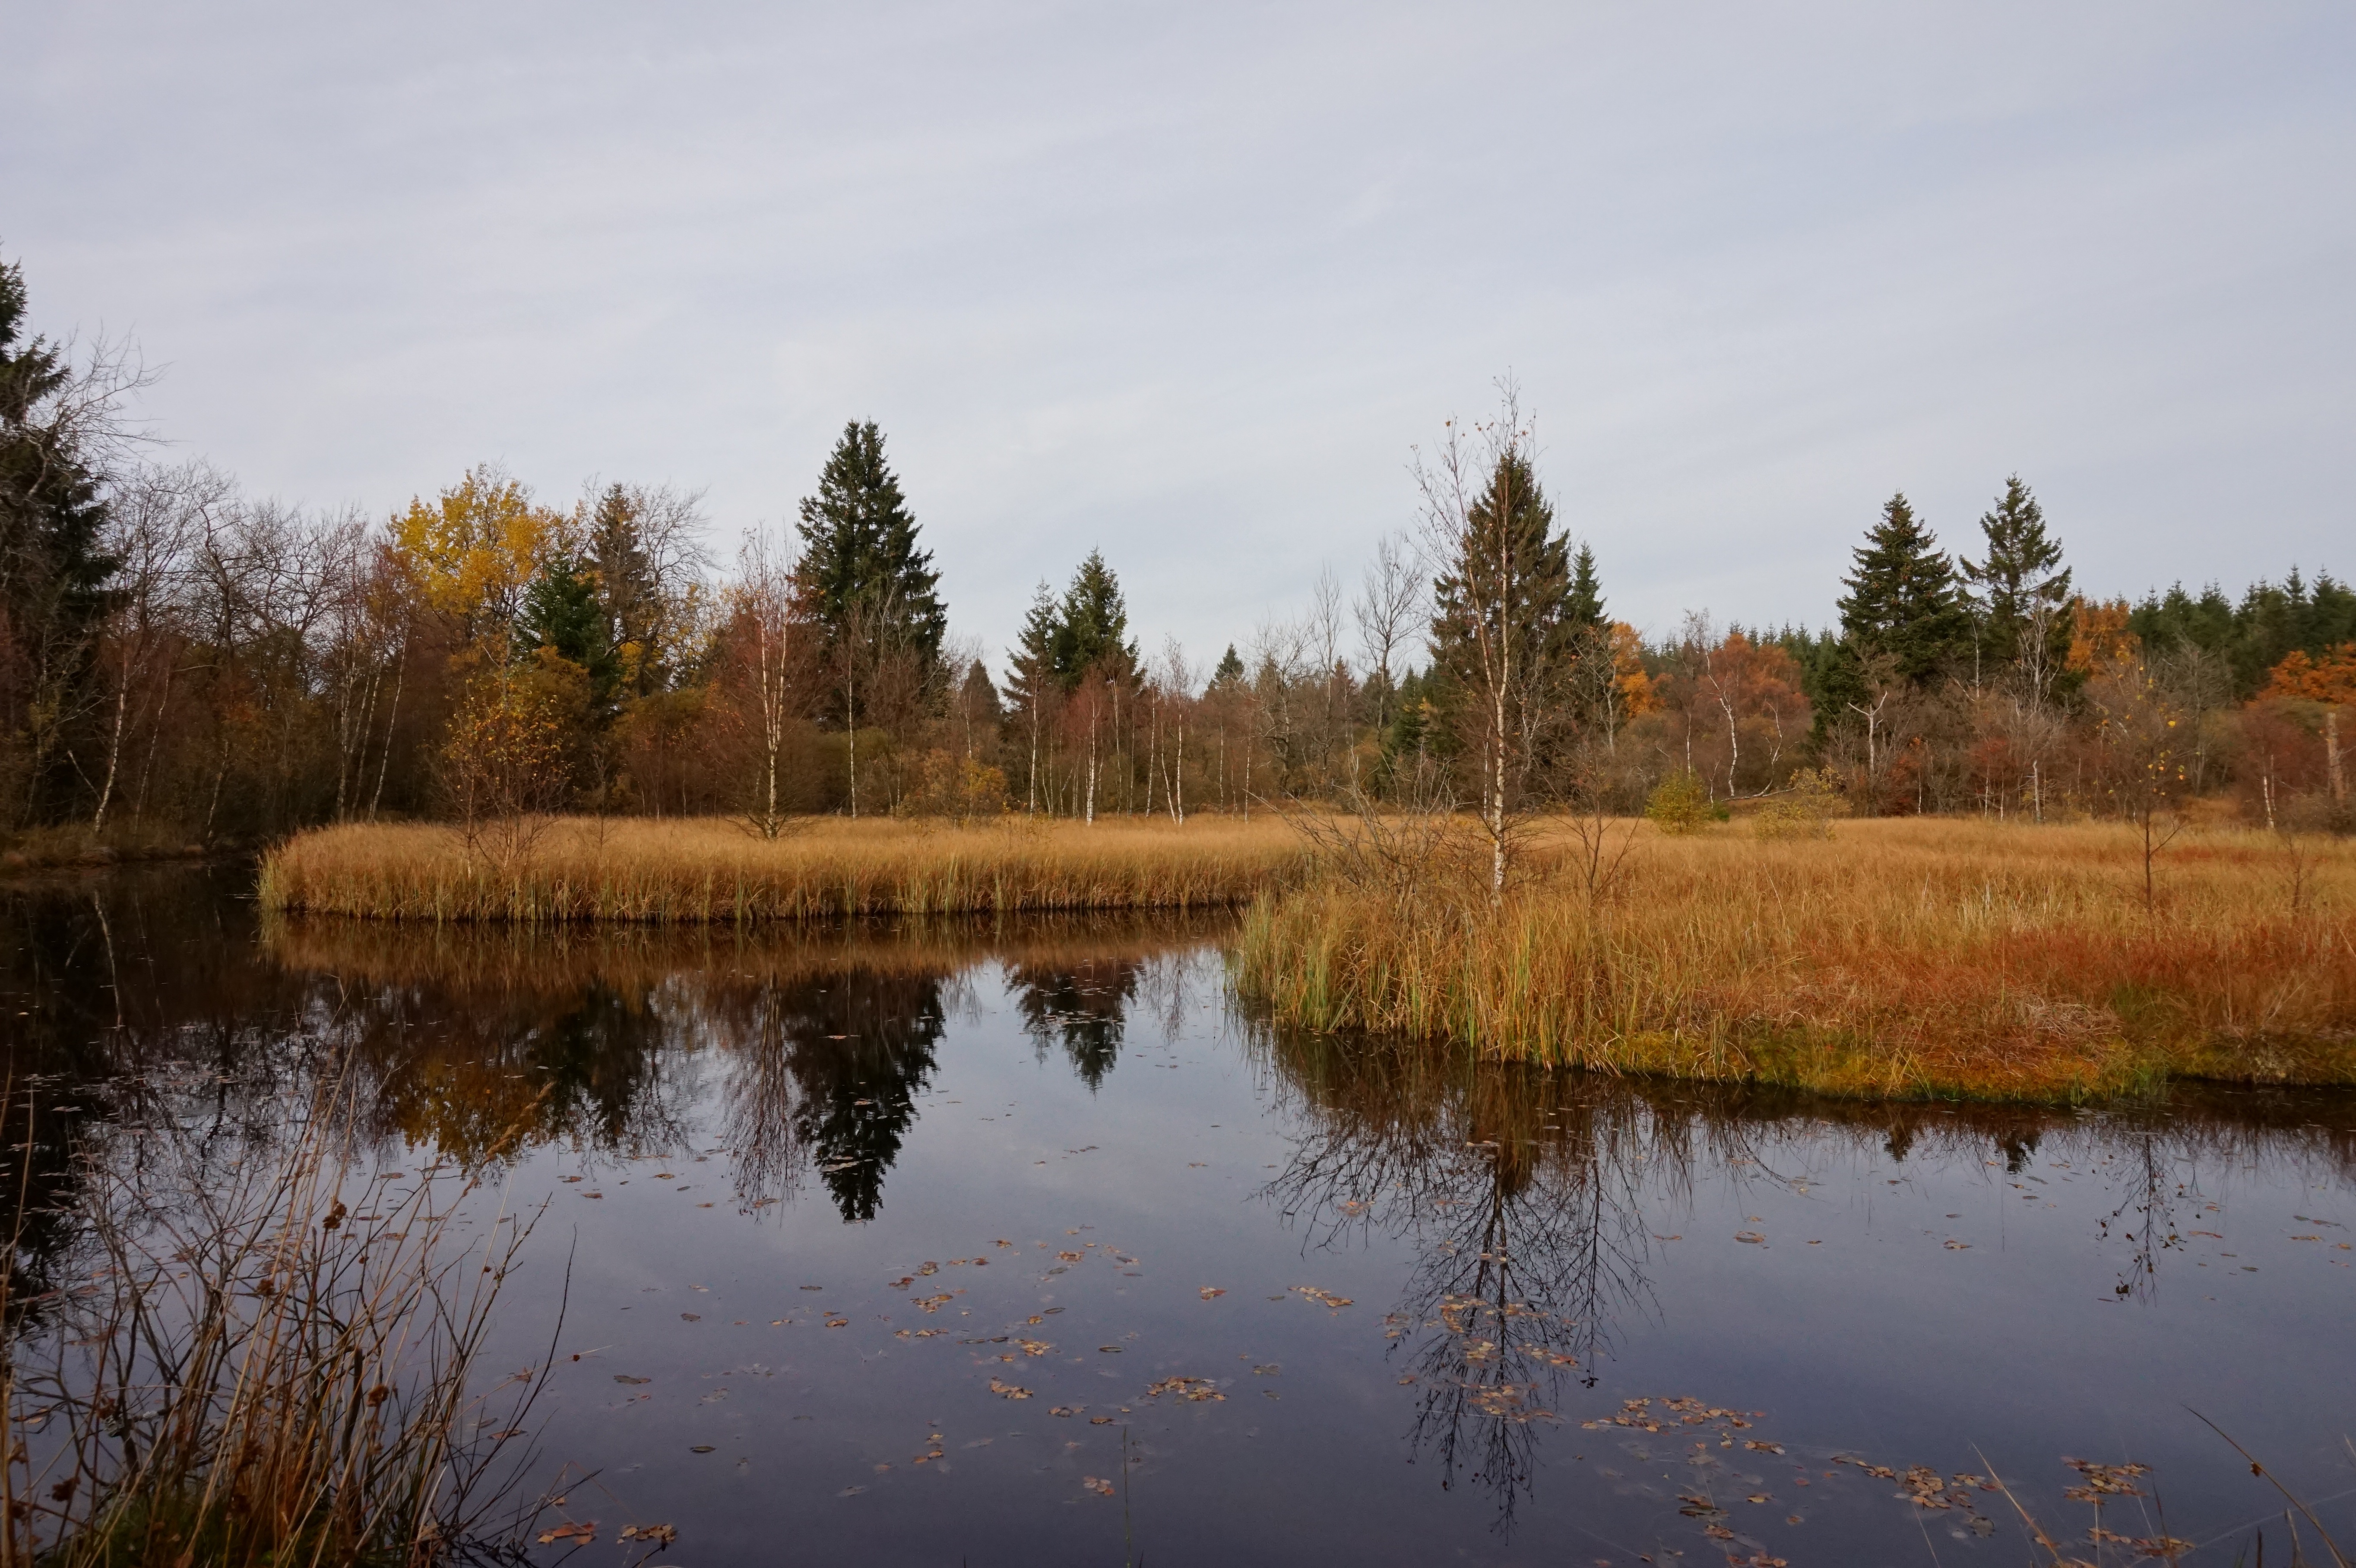
landscape, tree, water, nature, forest, grass, marsh, wilderness, branch, sky, meadow, morning, leaf, lake, river, pond, pine, live, reflection, autumn, reservoir, fir, season, waterway, crown, moor, spruce, wetland, bog, habitat, mirroring, rural area, nature reserve, coniferous forest, palsen tree, ruflektion, natural environment, woody plant